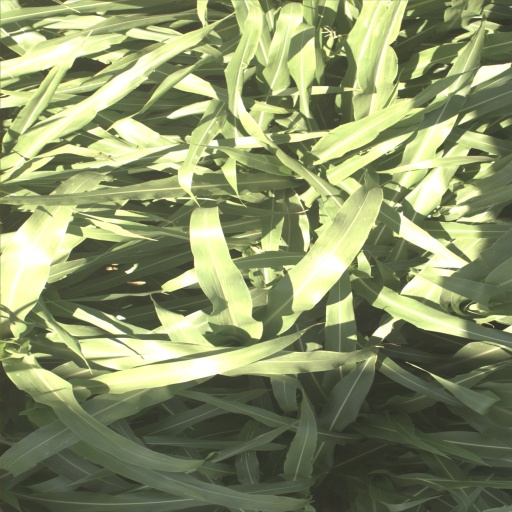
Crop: sorghum